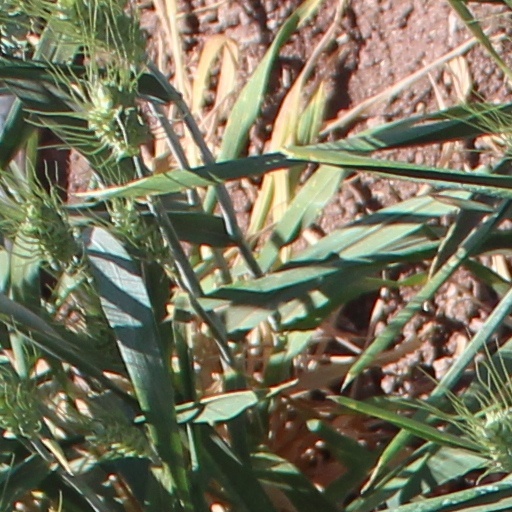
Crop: wheat